Joseph Younger

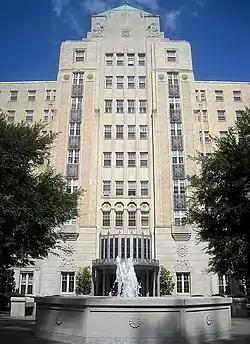
The Kennedy–Warren Apartment Building. Opened in 1931, it was designed by Joseph Younger.

The Kennedy–Warren Apartment Building is a well-known D.C. landmark. Published on the property's website is the following information: "Designed by Washington architect Joseph Younger in 1930, The Kennedy–Warren is considered the most important privately owned example of Art Deco style in the nation’s capital. The exterior of the building is remarkable for its attention to detail, from the carved limestone eagles embellishing the front entrance to the geometric aluminum spandrels flanked by a saw-tooth pattern of multicolor brick."